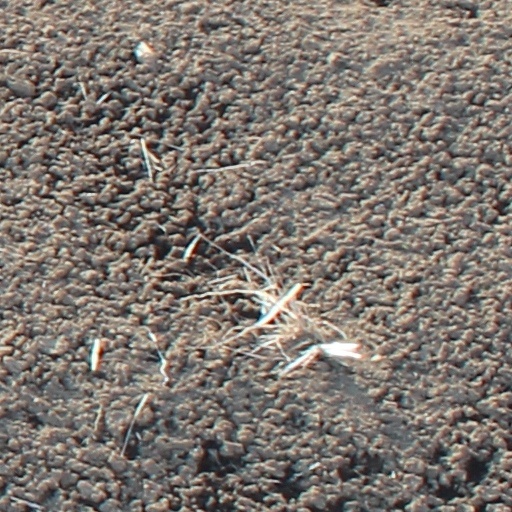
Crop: wheat